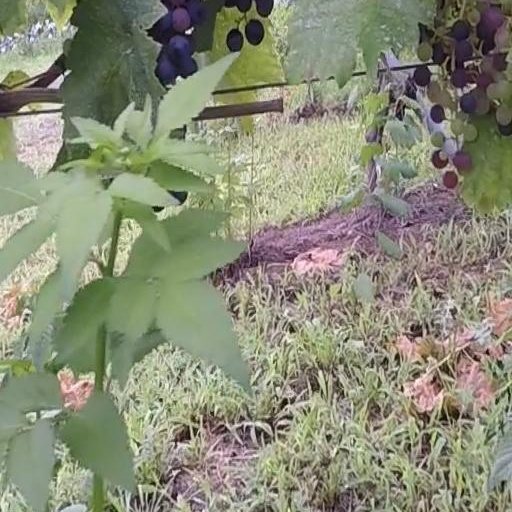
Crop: grape